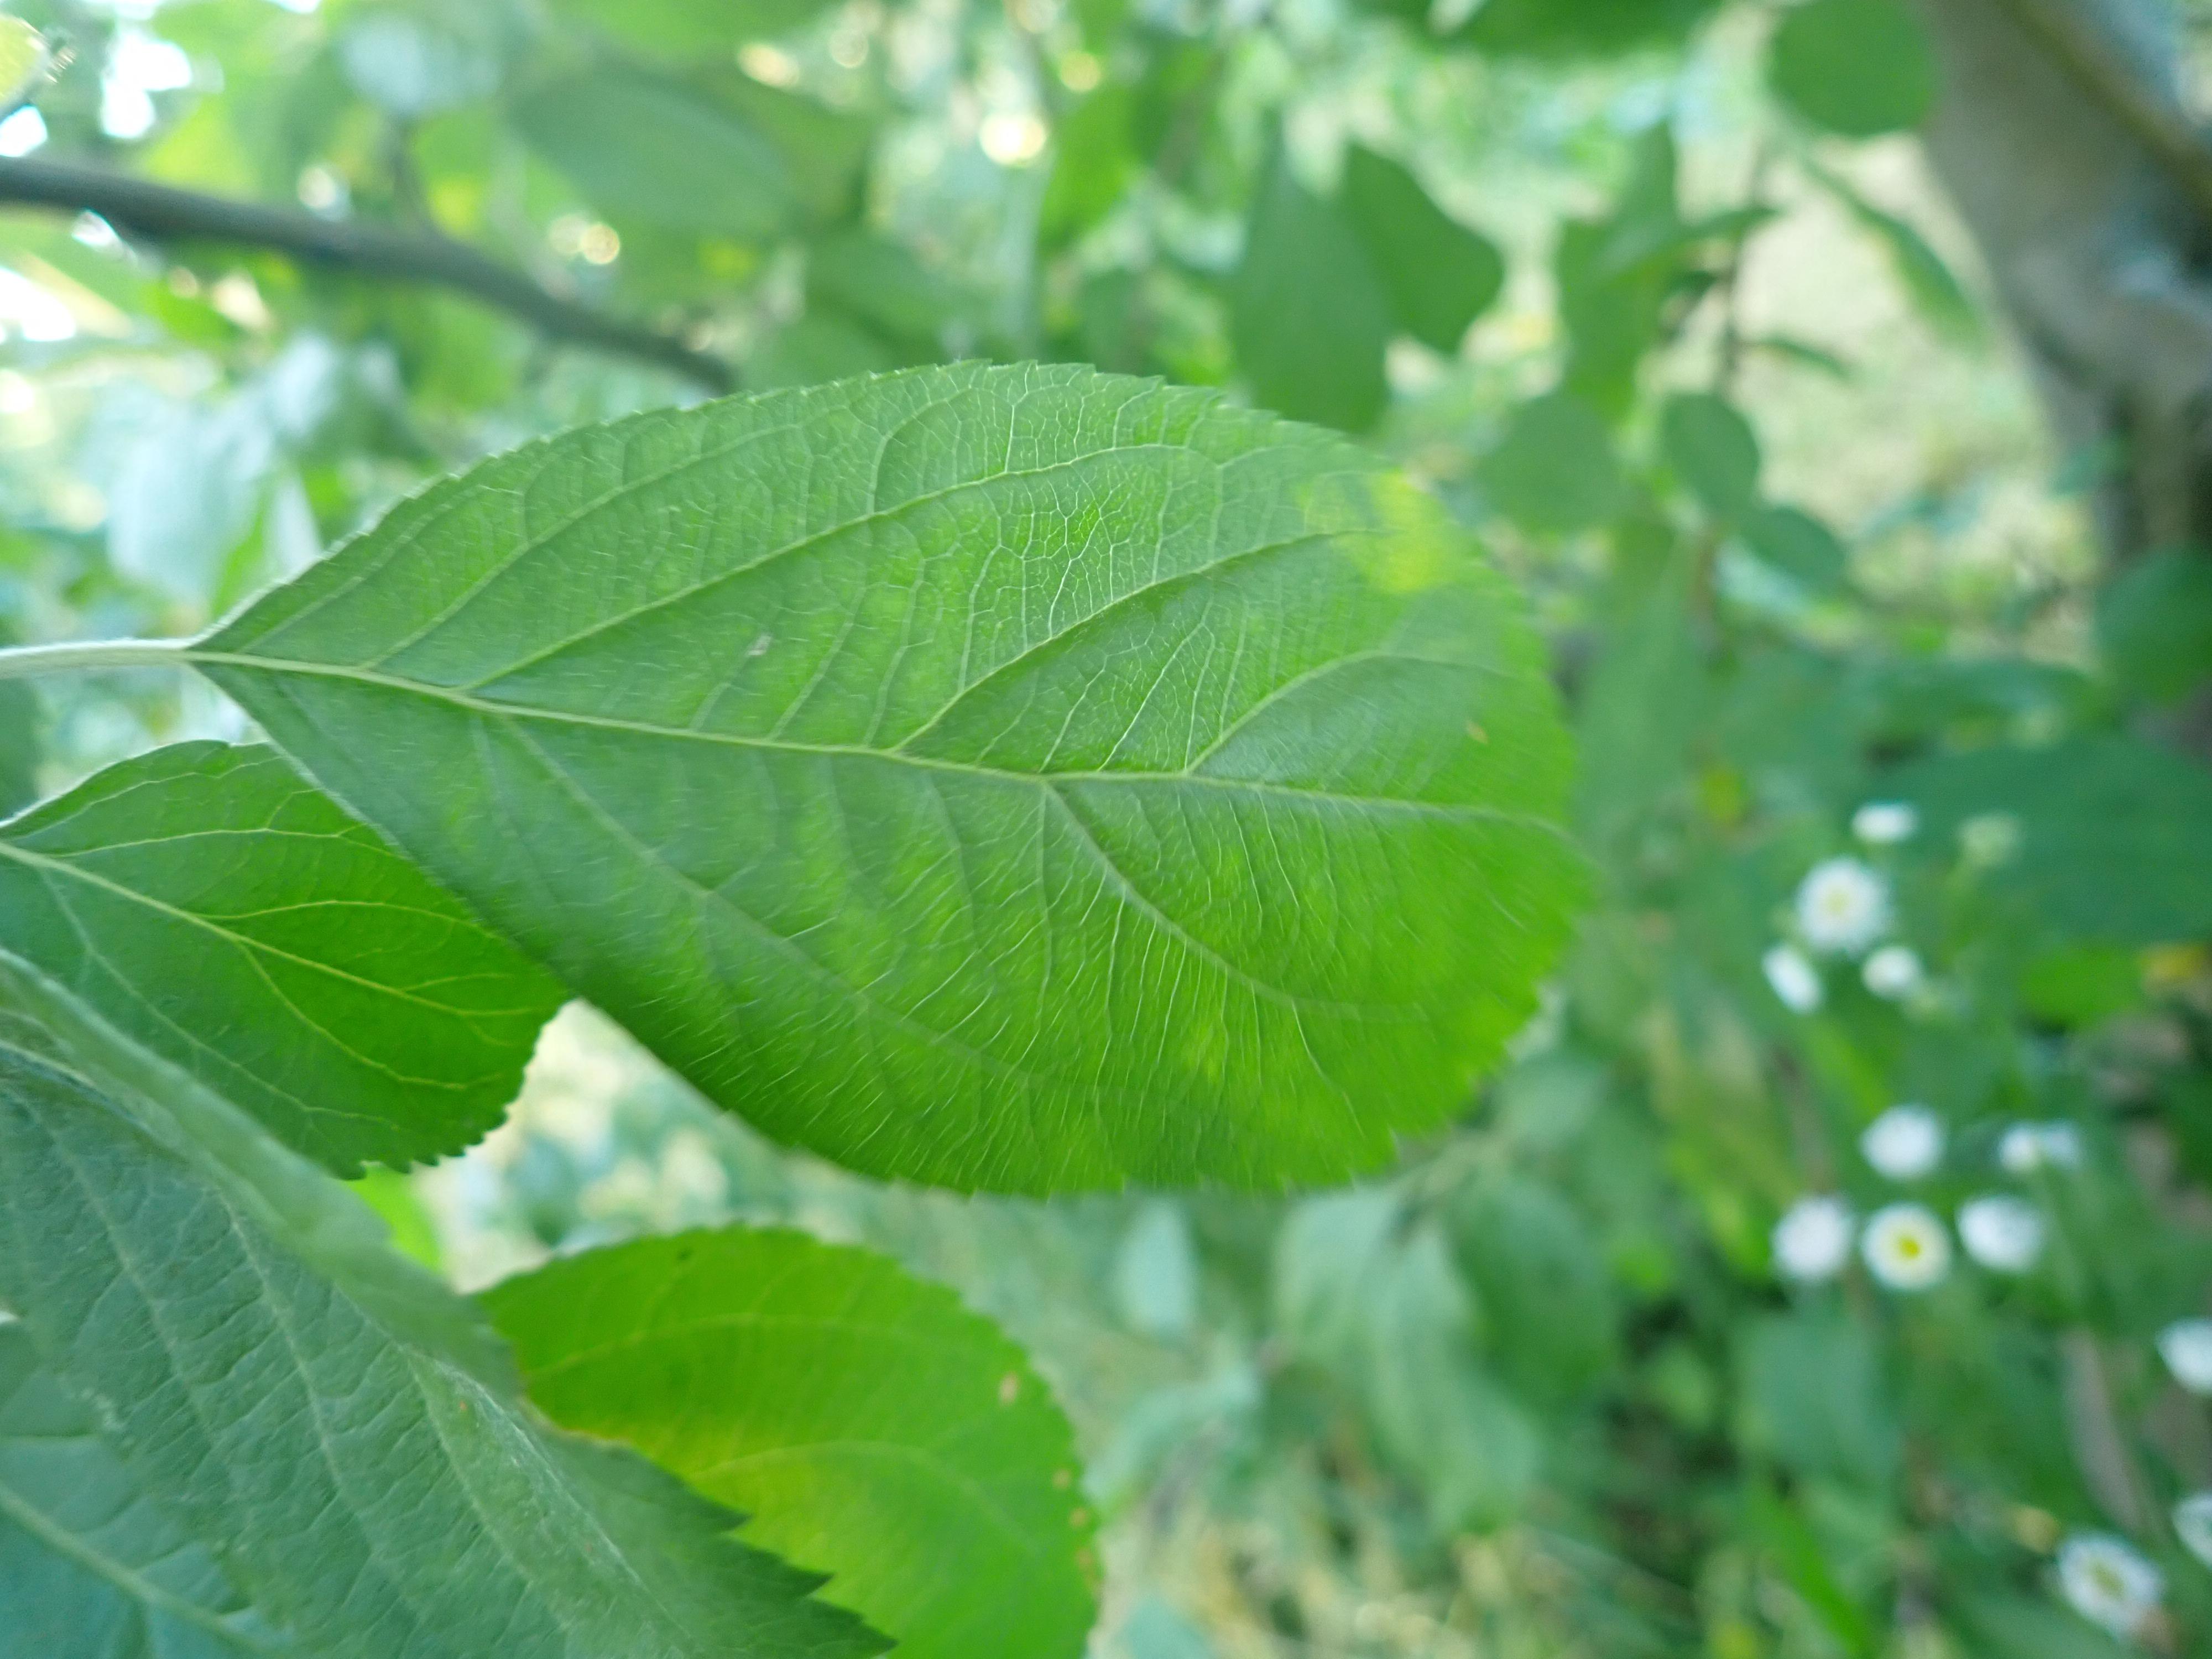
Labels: healthy